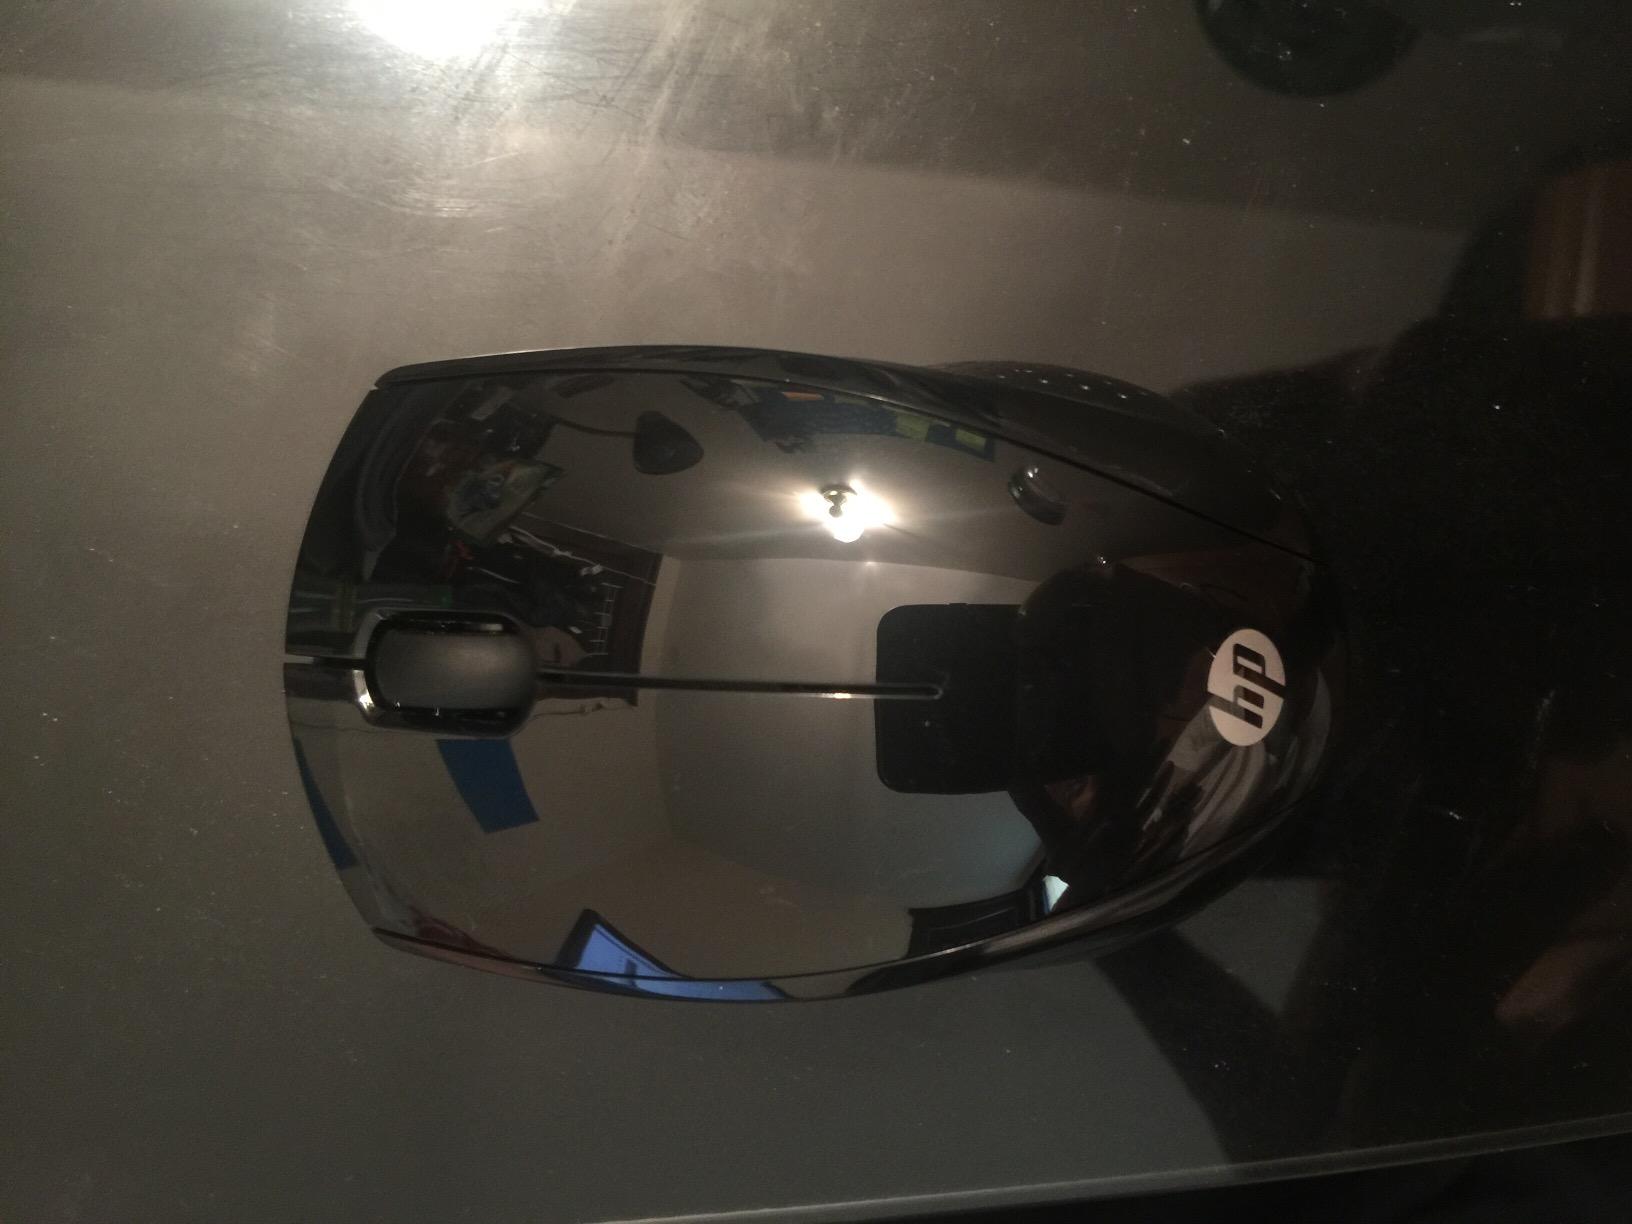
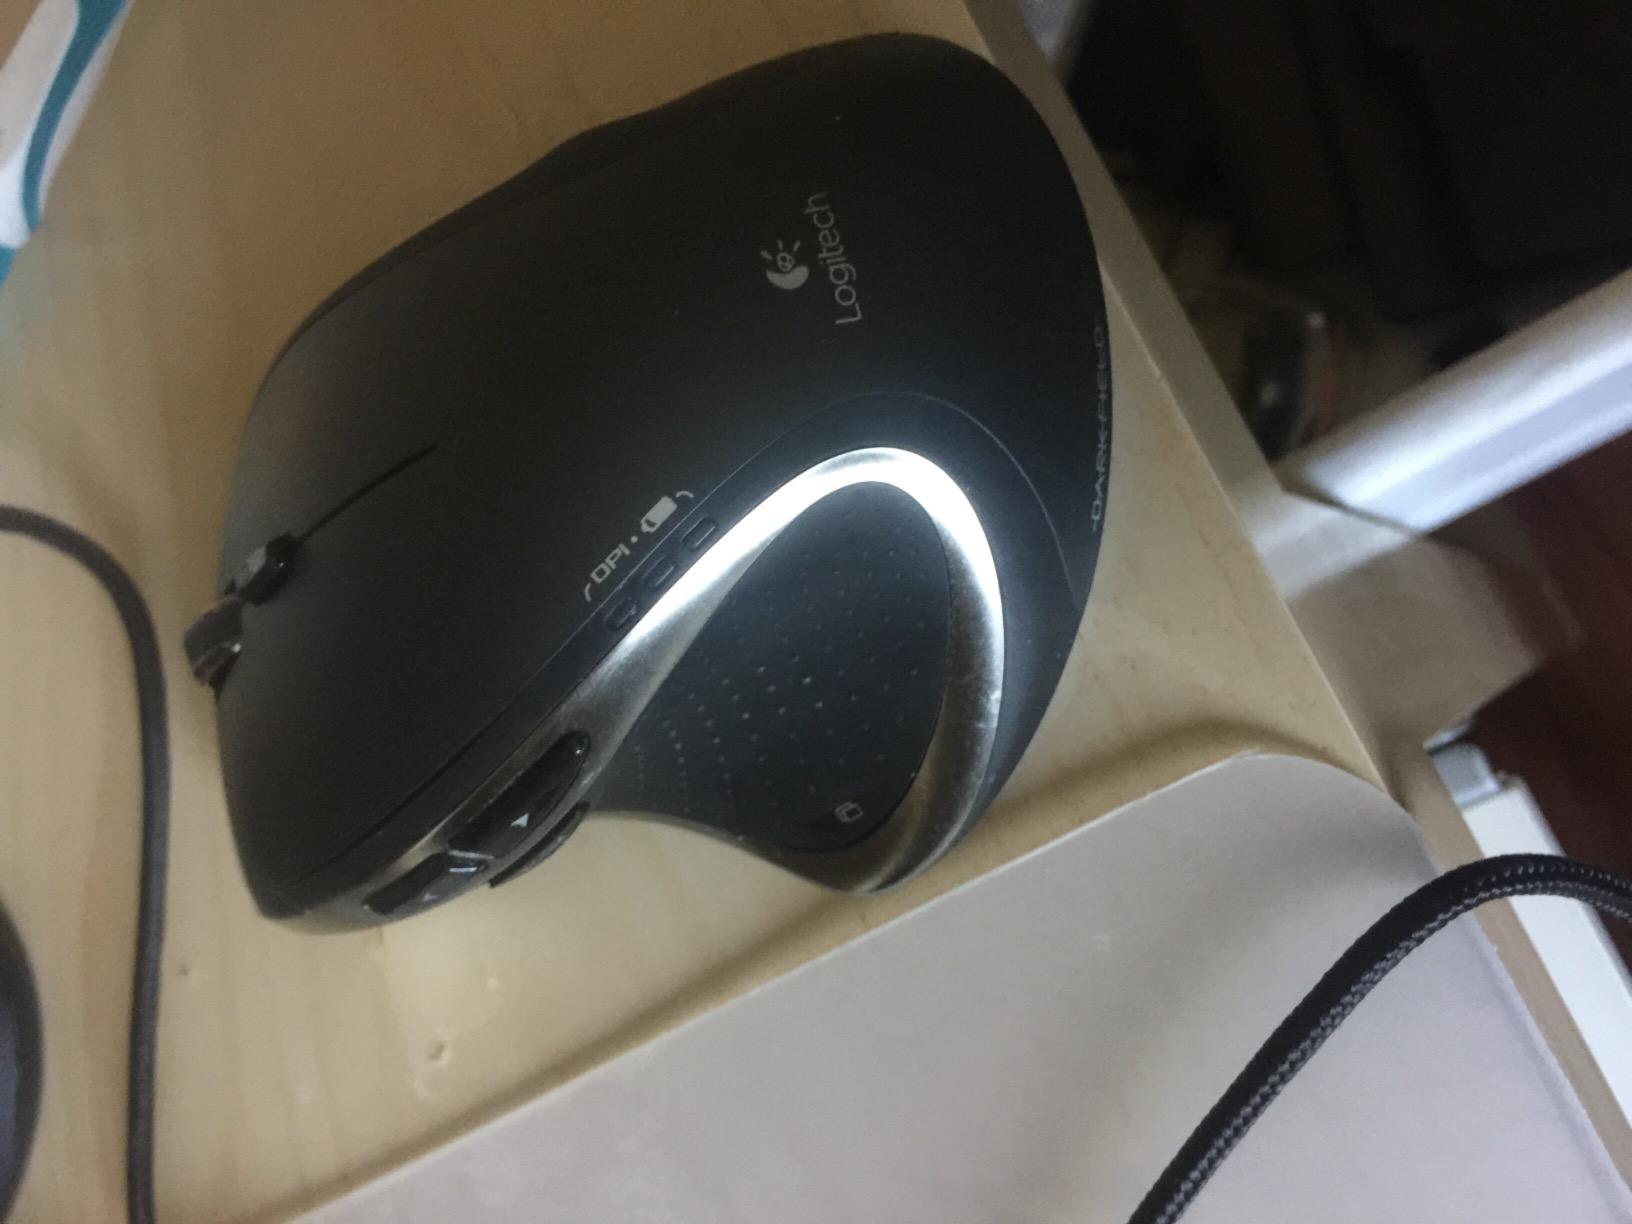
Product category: mouse
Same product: no